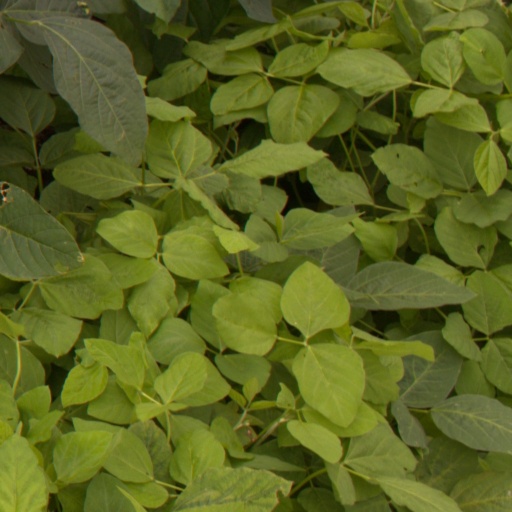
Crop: soybean